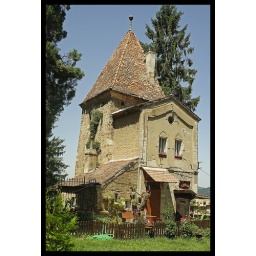
house in the tower